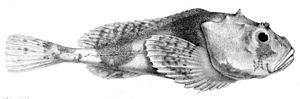
Les psychrolutidés forment une famille de poissons téléostéens.